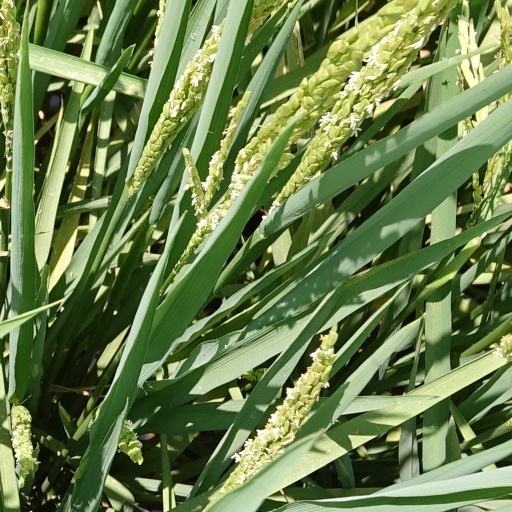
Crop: rice